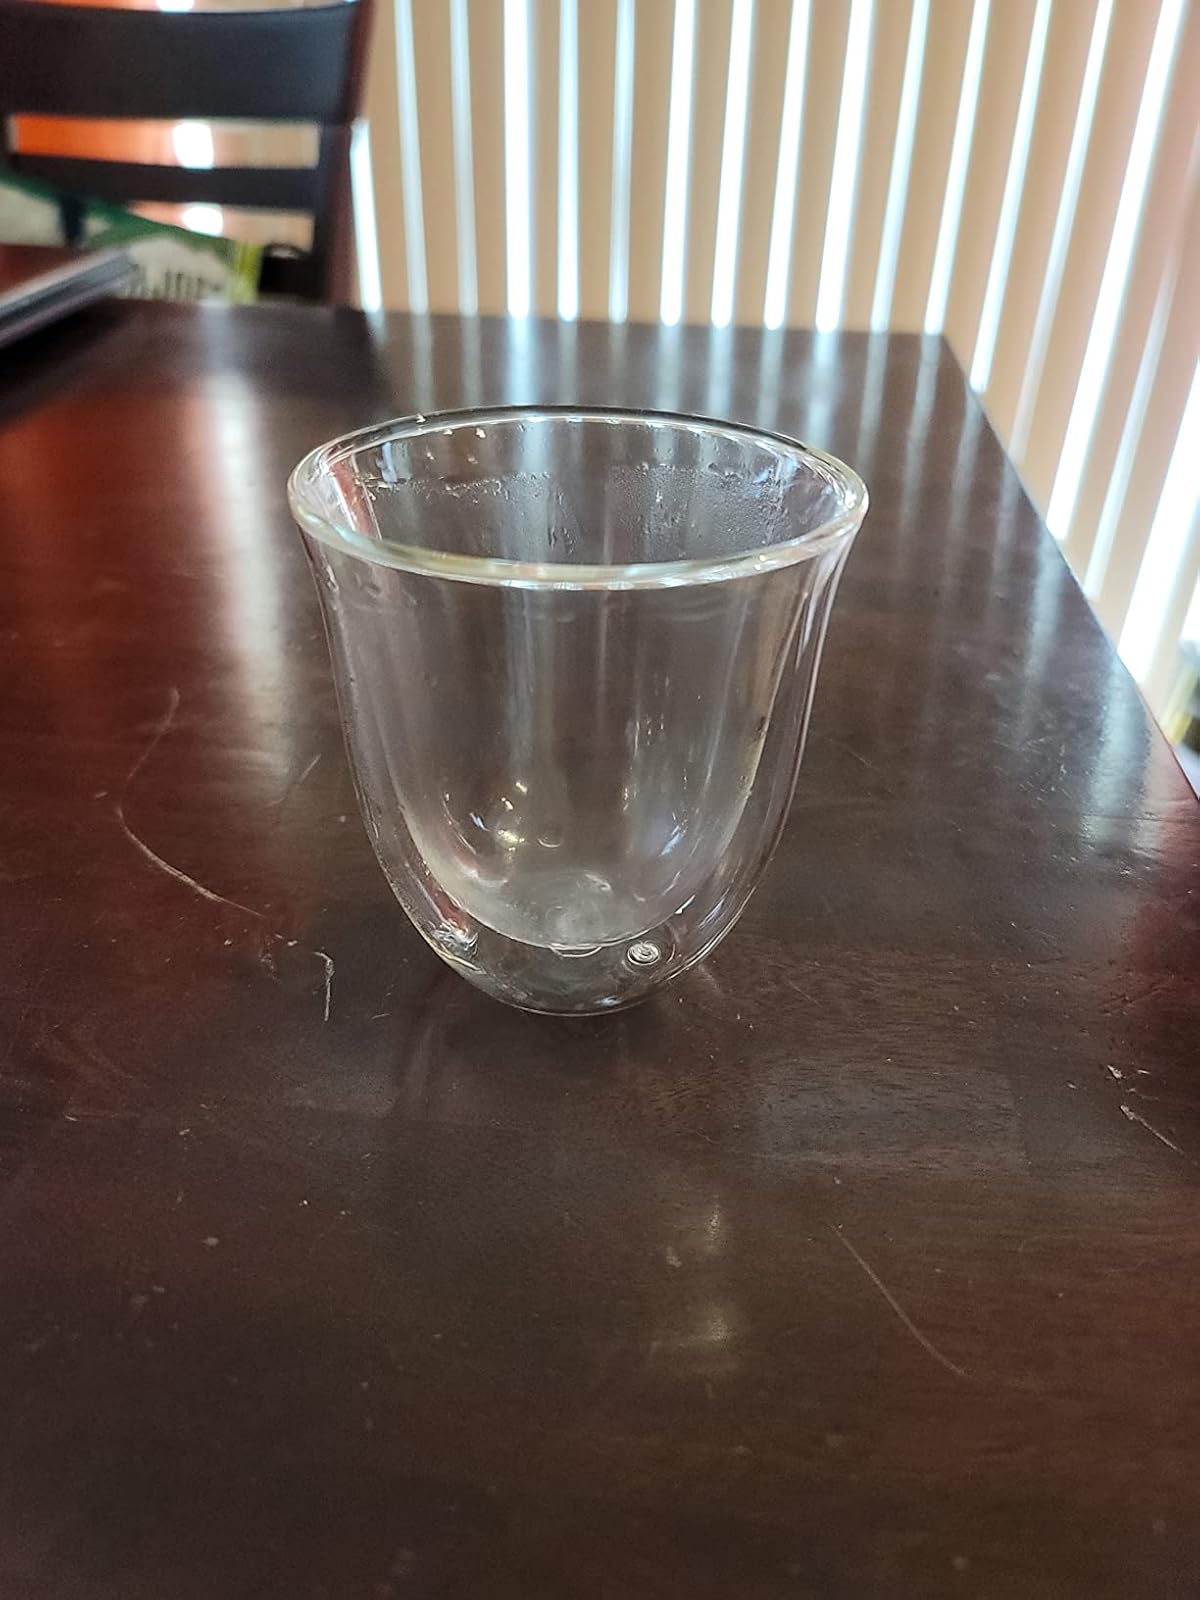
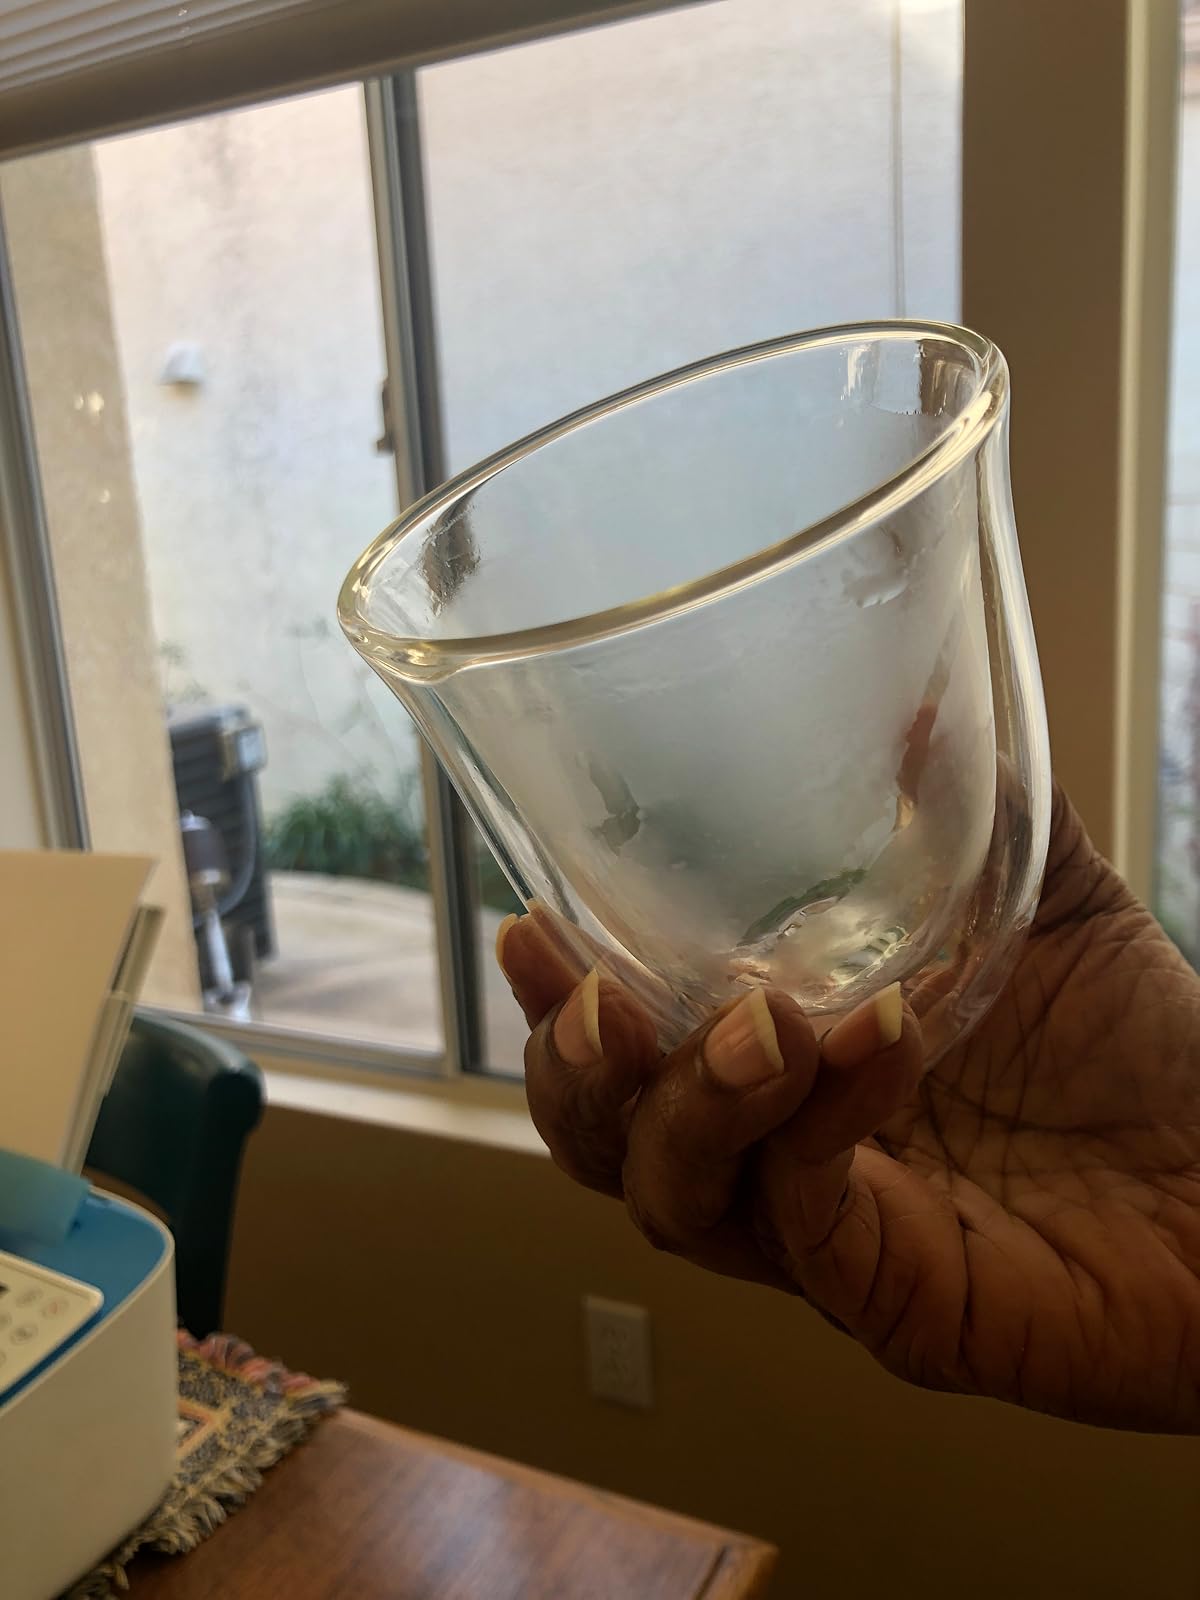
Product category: items_mug
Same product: yes